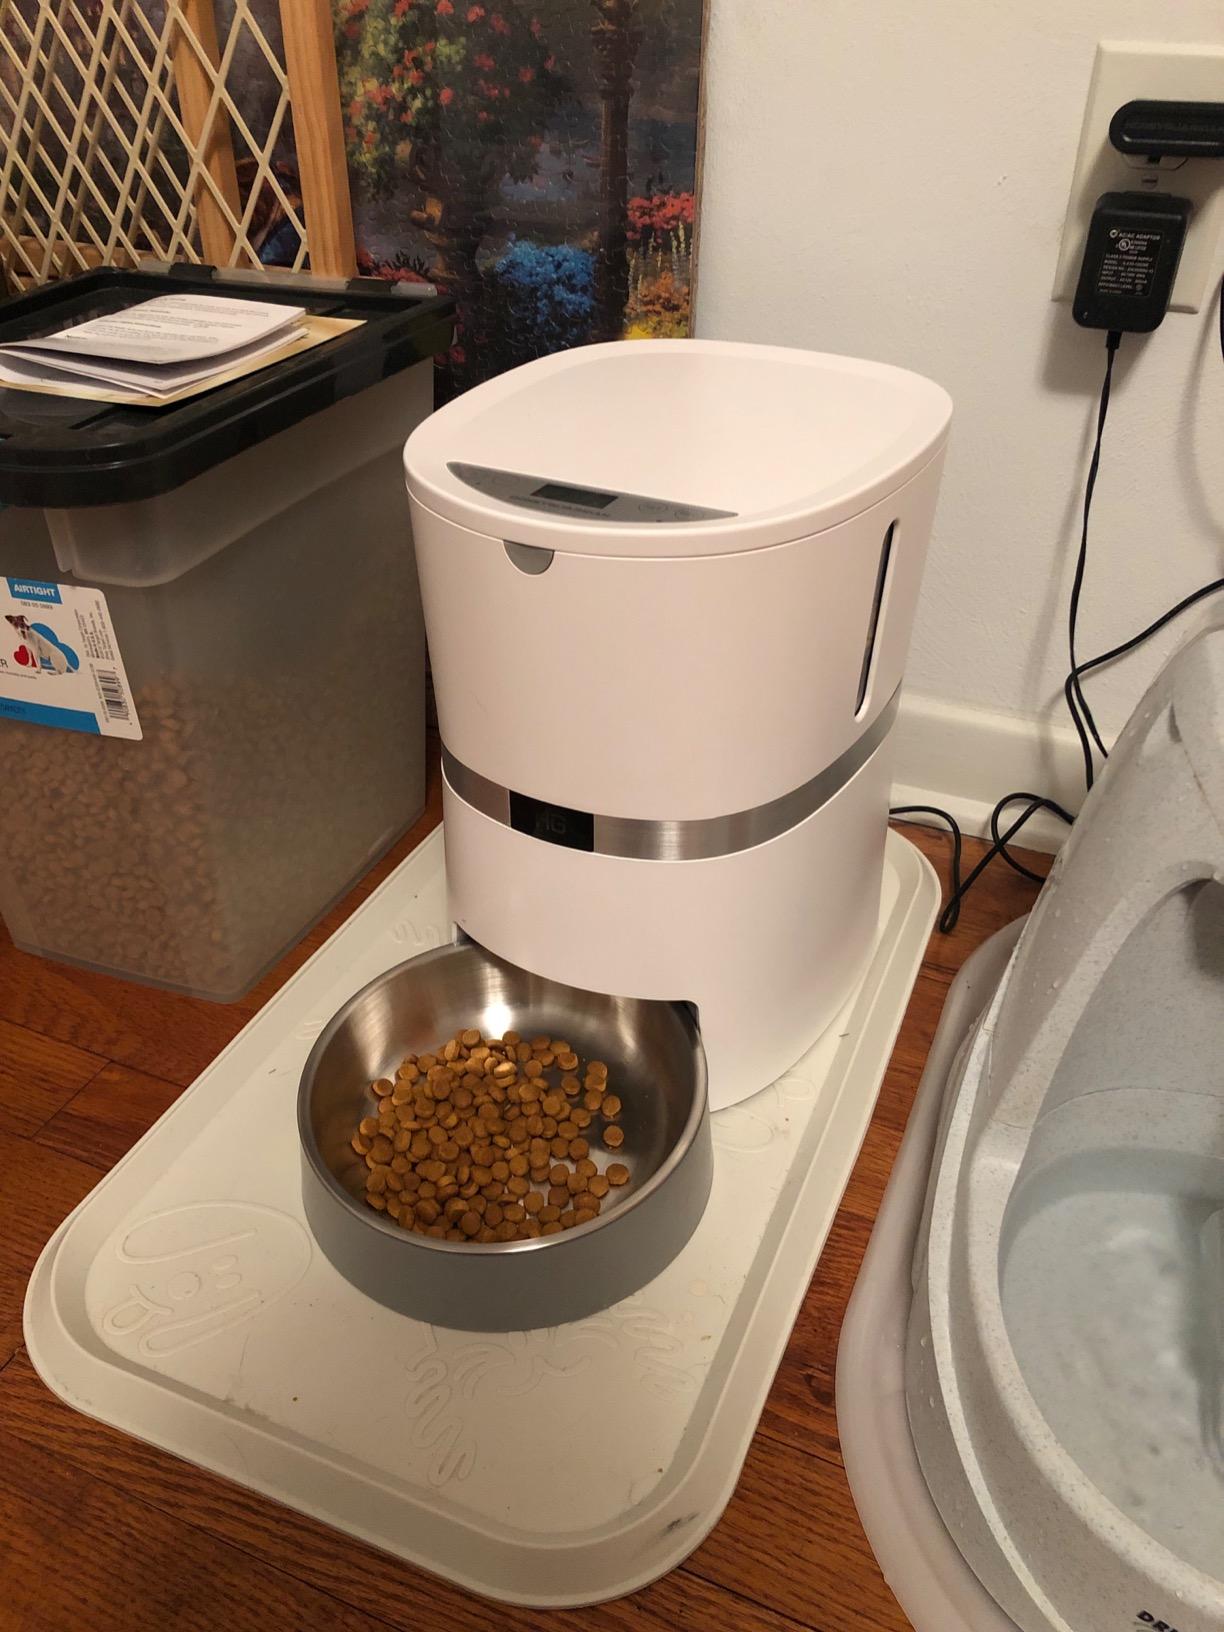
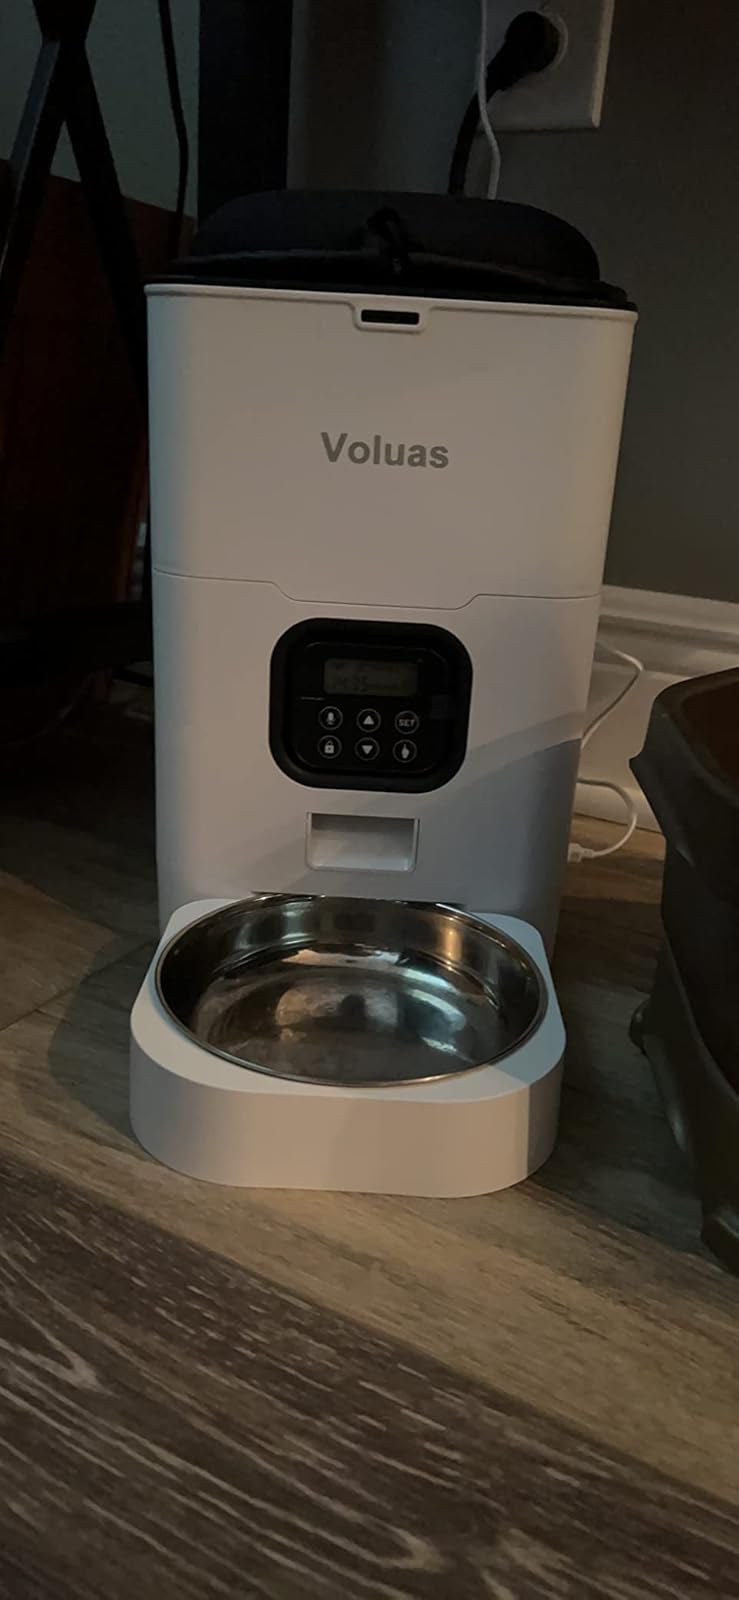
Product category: items_feeder
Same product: no